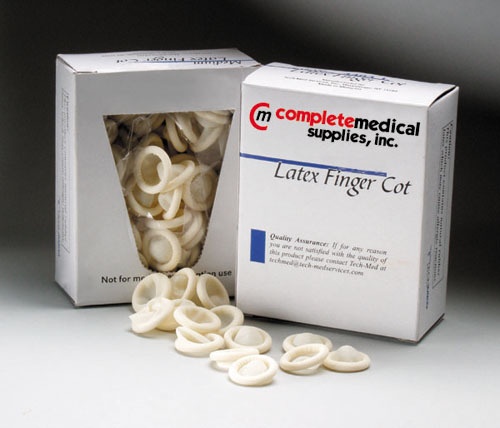
Finger Cots- Small Bx/144
Small Bx/144 * Tissue thin white latex * Non-Sterile * Smooth finish * Average lead time for shipping: 7 + days. SHIP FROM : USA SHIP TO : USA
Category: Business & Industrial > Medical > Medical Supplies > Finger Cots